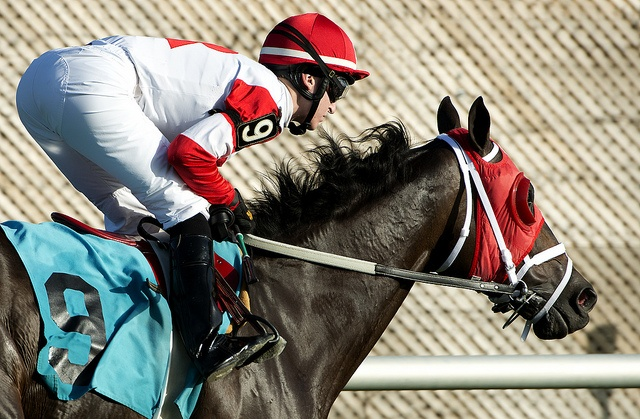
A jockey is standing hunched over to ride the horse.
A man on a horse going down a track.
A man riding a horse during a horse race.
A man rising up on a horse that he is riding.
a close up of a jockey on a horse